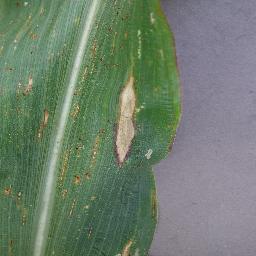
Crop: corn
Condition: (maize)_northern_blight